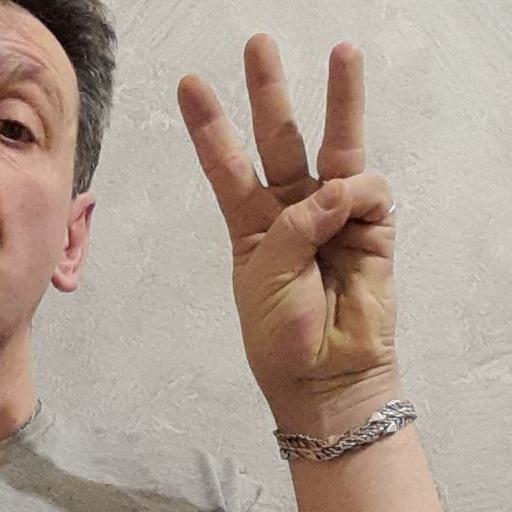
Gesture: three